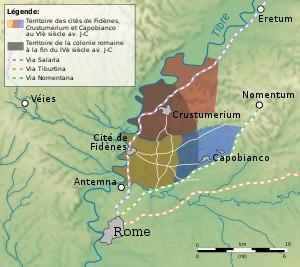
Les guerres entre Rome et Véies sont une série de conflits entre Rome et la cité étrusque de Véies qui s'étalent du début du Vᵉ siècle av. J.-C. jusqu'à la chute de cette dernière en 396 av. J.-C.
Crustumerium est une ancienne ville du Latium vetus, capitale du peuple des Crustuminiens. Pline l'Ancien la cite parmi les villes disparues.